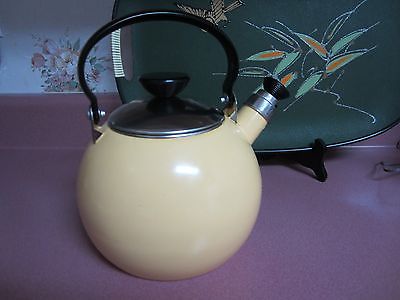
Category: kettle